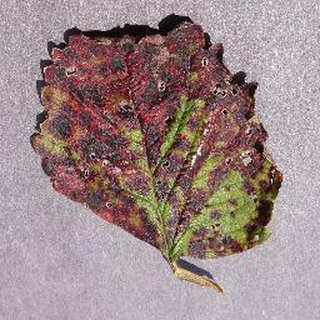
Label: strawberry_leaf_scorch